Glidden Tour

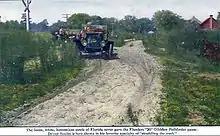
Postcard of a Flanders 20 serving as the pathfinder car to lay out the 1911 route from New York to Jacksonville, Florida.

The Glidden Tours, also known as the National Reliability Runs, were promotional events held during the automotive Brass Era by the American Automobile Association (AAA) and organized by the group's chairman, Augustus Post. The AAA, a proponent of safer roads, acceptance of the automobile, and automotive-friendly legislation, started the tour to promote public acceptance and bring awareness of their goals.